William Overend Priestley

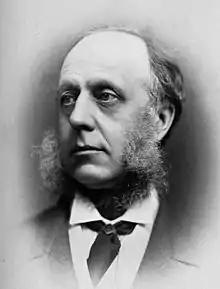
William Overend Priestley in 1881

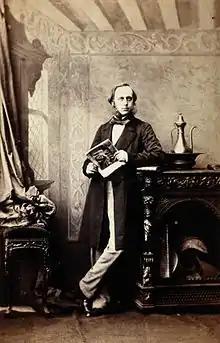
Sir William Overend Priestley circa 1860

Sir William Overend Priestley (24 June 1829 – 11 April 1900) was a British physician and Conservative Party politician. He served as Member of Parliament (MP) for Edinburgh and St Andrews Universities from 1896 to 1900.